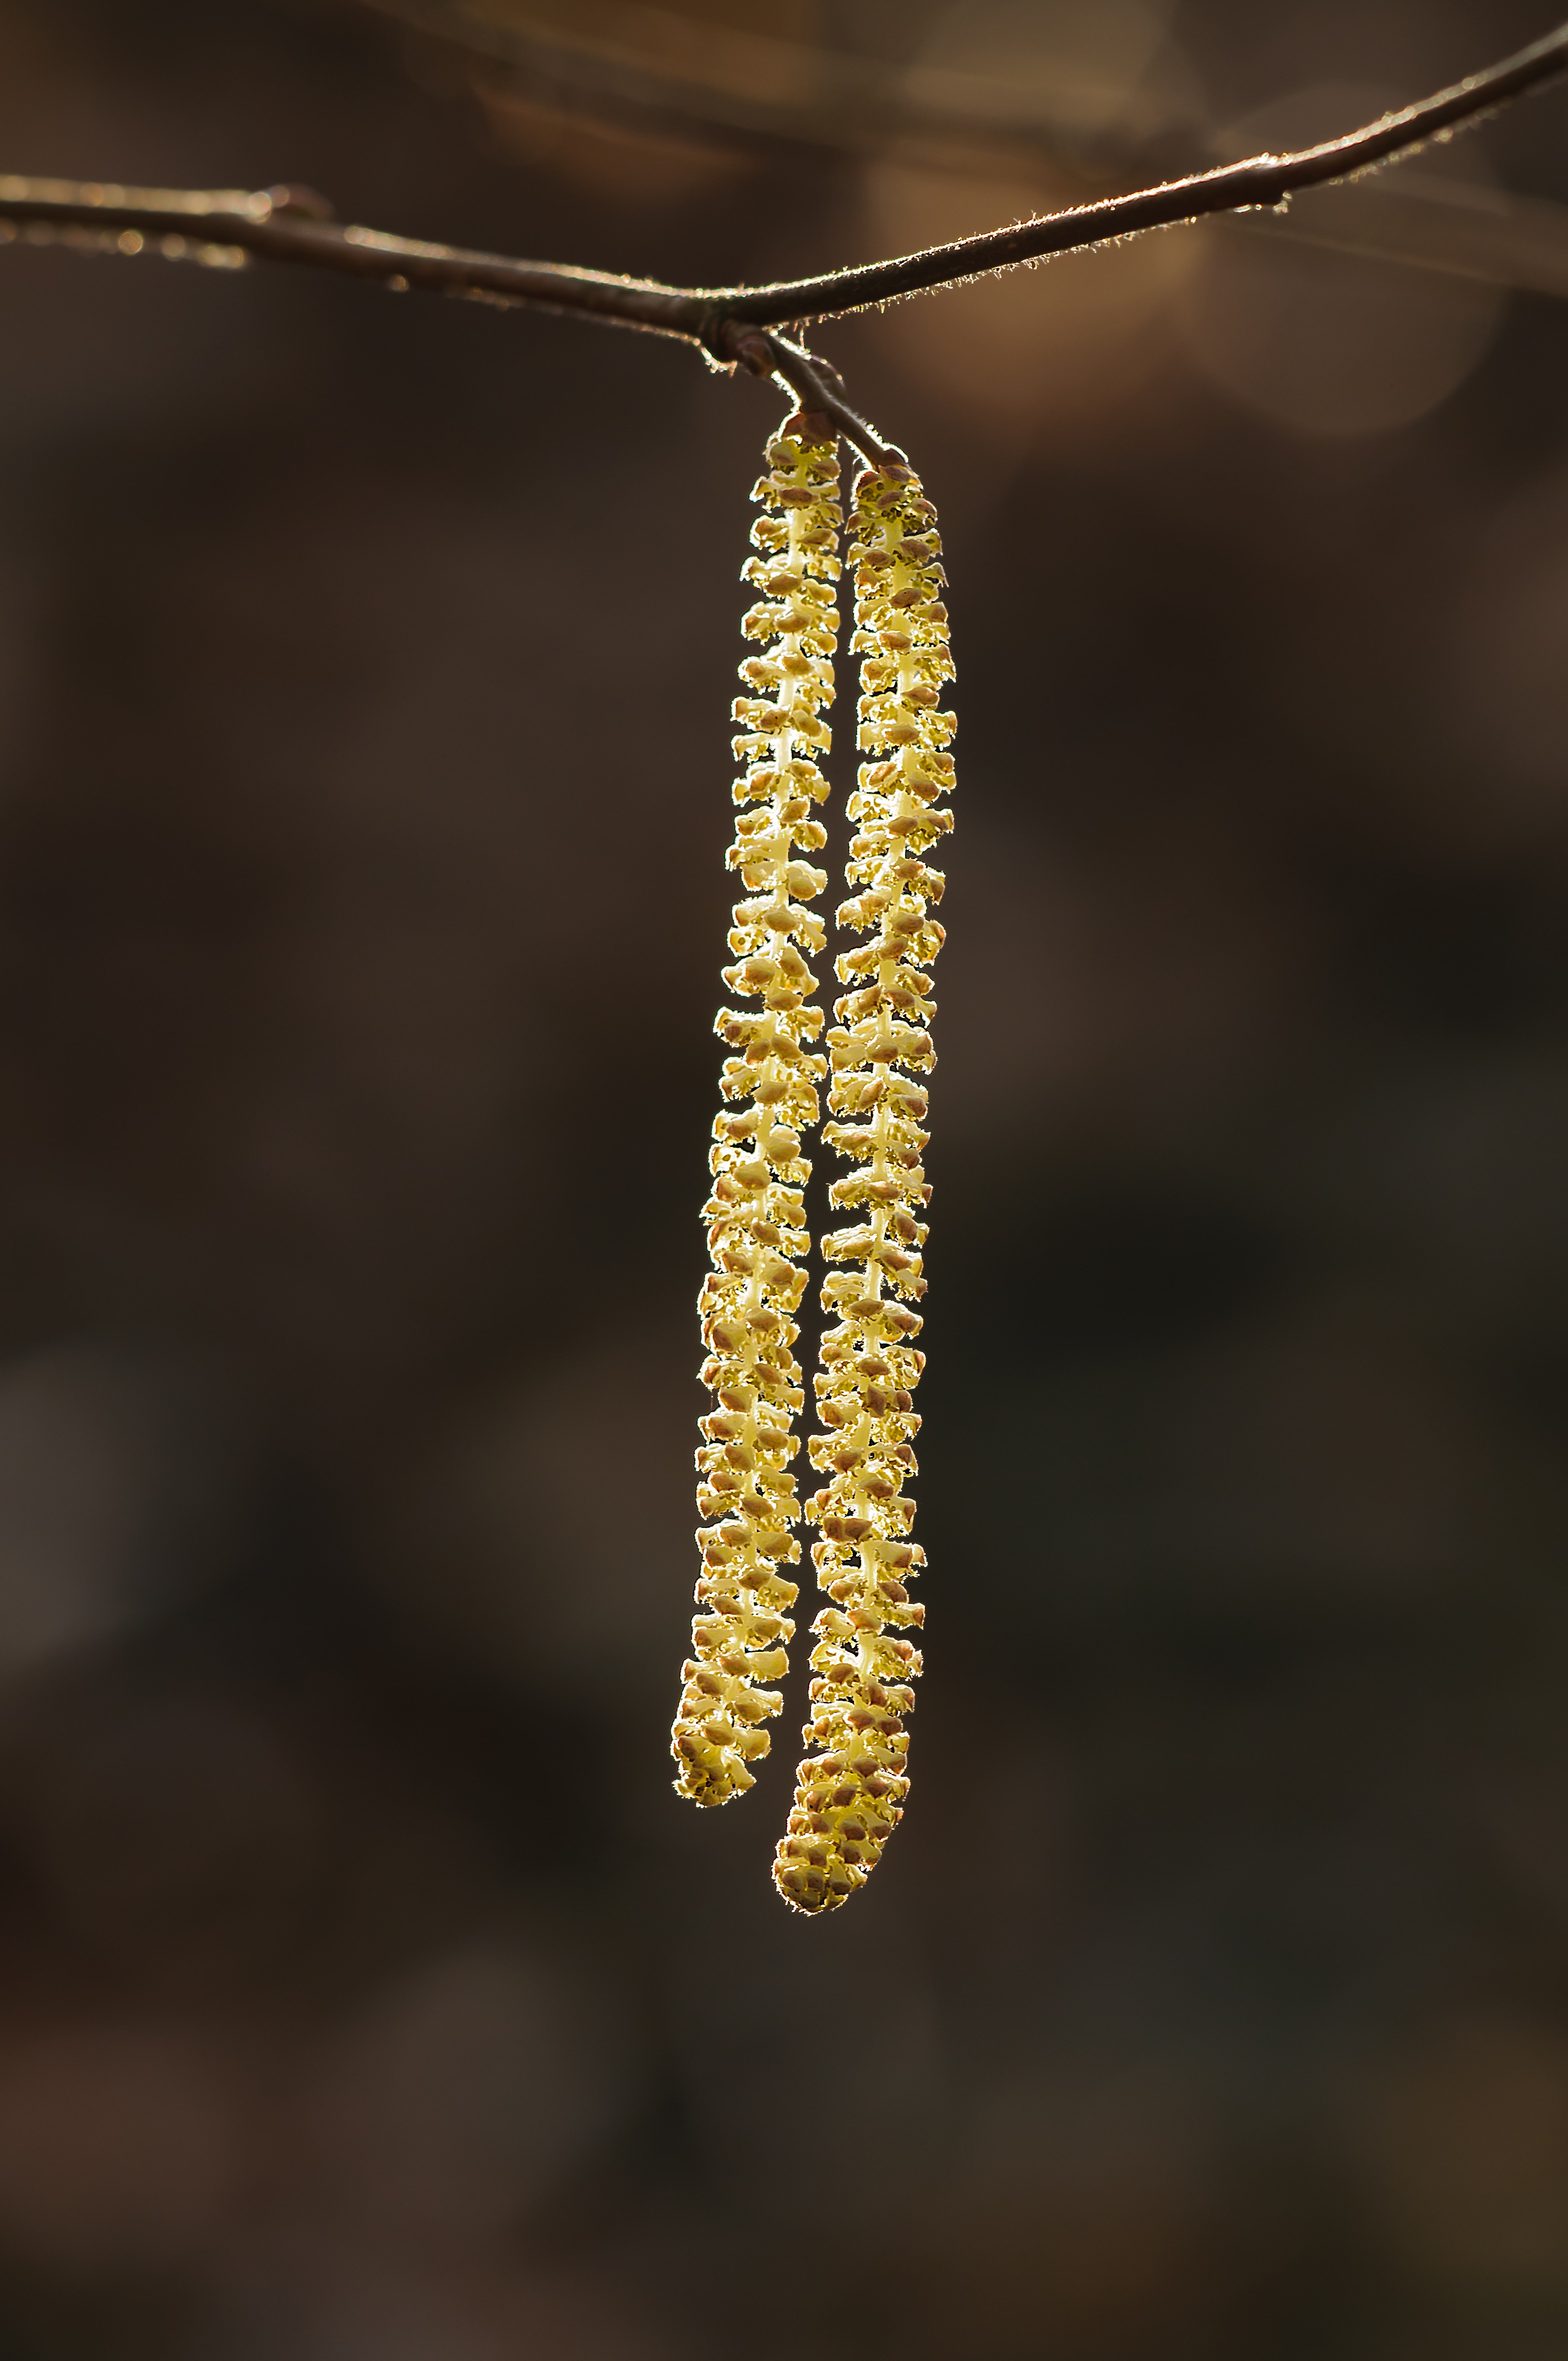
nature, branch, light, plant, photography, leaf, flower, insect, yellow, lighting, twig, close up, shrubs, macro photography, plant stem, hazelnut kitten